Opposition to Francoism

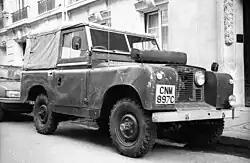
Land Rover Series II, used by the Armed Police, better known as "los grises", due to the color of their uniform.

A second front that the regime had to deal with were the student protests at the university that spread throughout the decade, and were proof of the cultural and ideological failure of Francoism. "The regime's response to this ideological and cultural dissidence was a growing repression (sanctions, expulsions, arrests, torture, closures of faculties and universities...) that further alienated the university population with respect to Francoism." The university mobilizations of 1965 —which gained the support of some professors, such as José Luis López Aranguren, Enrique Tierno Galván and Agustín García Calvo, who were expelled from the University of Madrid for this reason— forced the dissolution of the SEU —that had already been affected since the events of 1956— and originated new free and openly anti-Francoist student groups —the most widespread in Madrid and Barcelona was the Sindicato Democrático de Estudiantes Universitarios (Democratic Union of University Students)—. The student events of 1969 would provoke the proclamation of a state of emergency throughout Spain for two months.